Valayapathi (film)

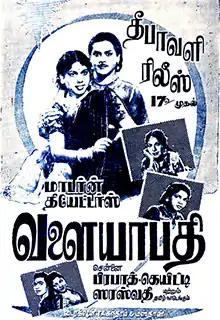
Theatrical release poster

Valayapathi is a 1952 Indian Tamil-language film, directed and produced by T. R. Sundaram. The film stars G. Muthukrishnan, Sowcar Janaki (in her Tamil debut), T. A. Jayalakshmi and K. K. Perumal. Based on the epic of the same name, it was released on 17 October 1952, and failed at the box-office.